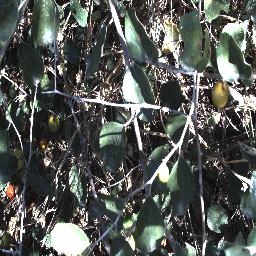
Label: chinee_apple